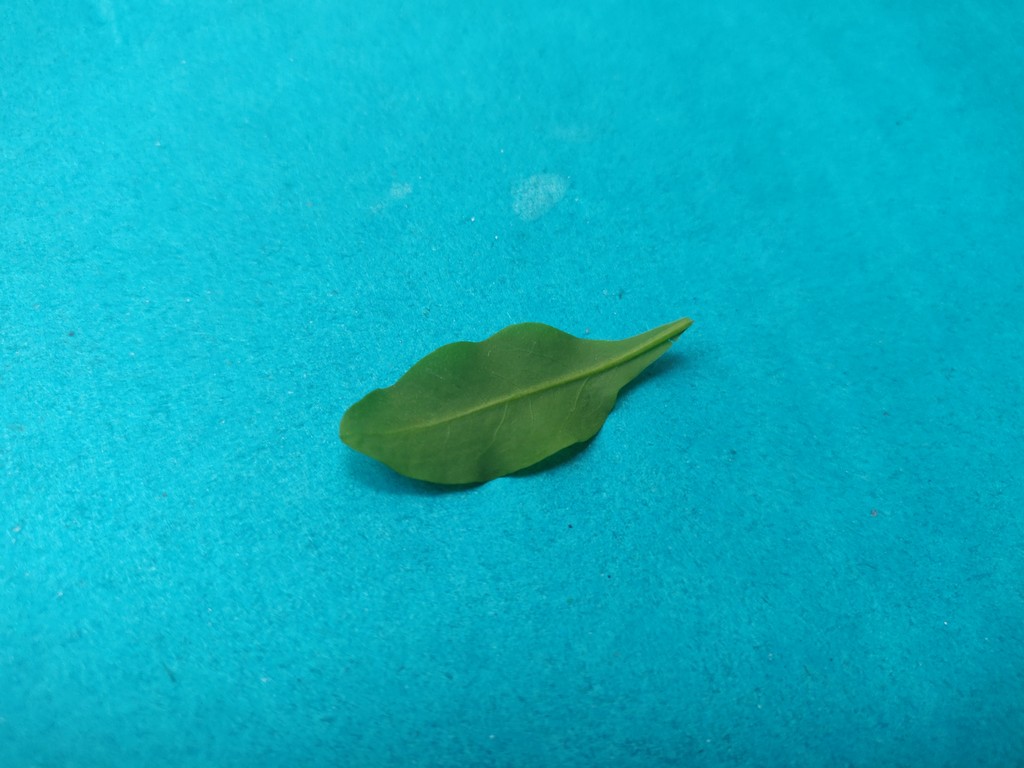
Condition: Healthy
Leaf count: single
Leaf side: back